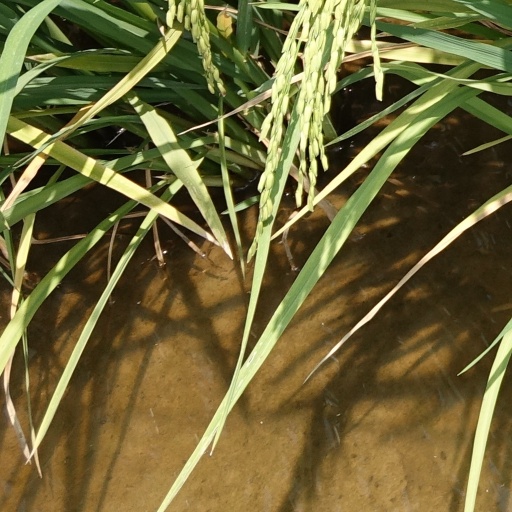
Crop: rice